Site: brandenburg
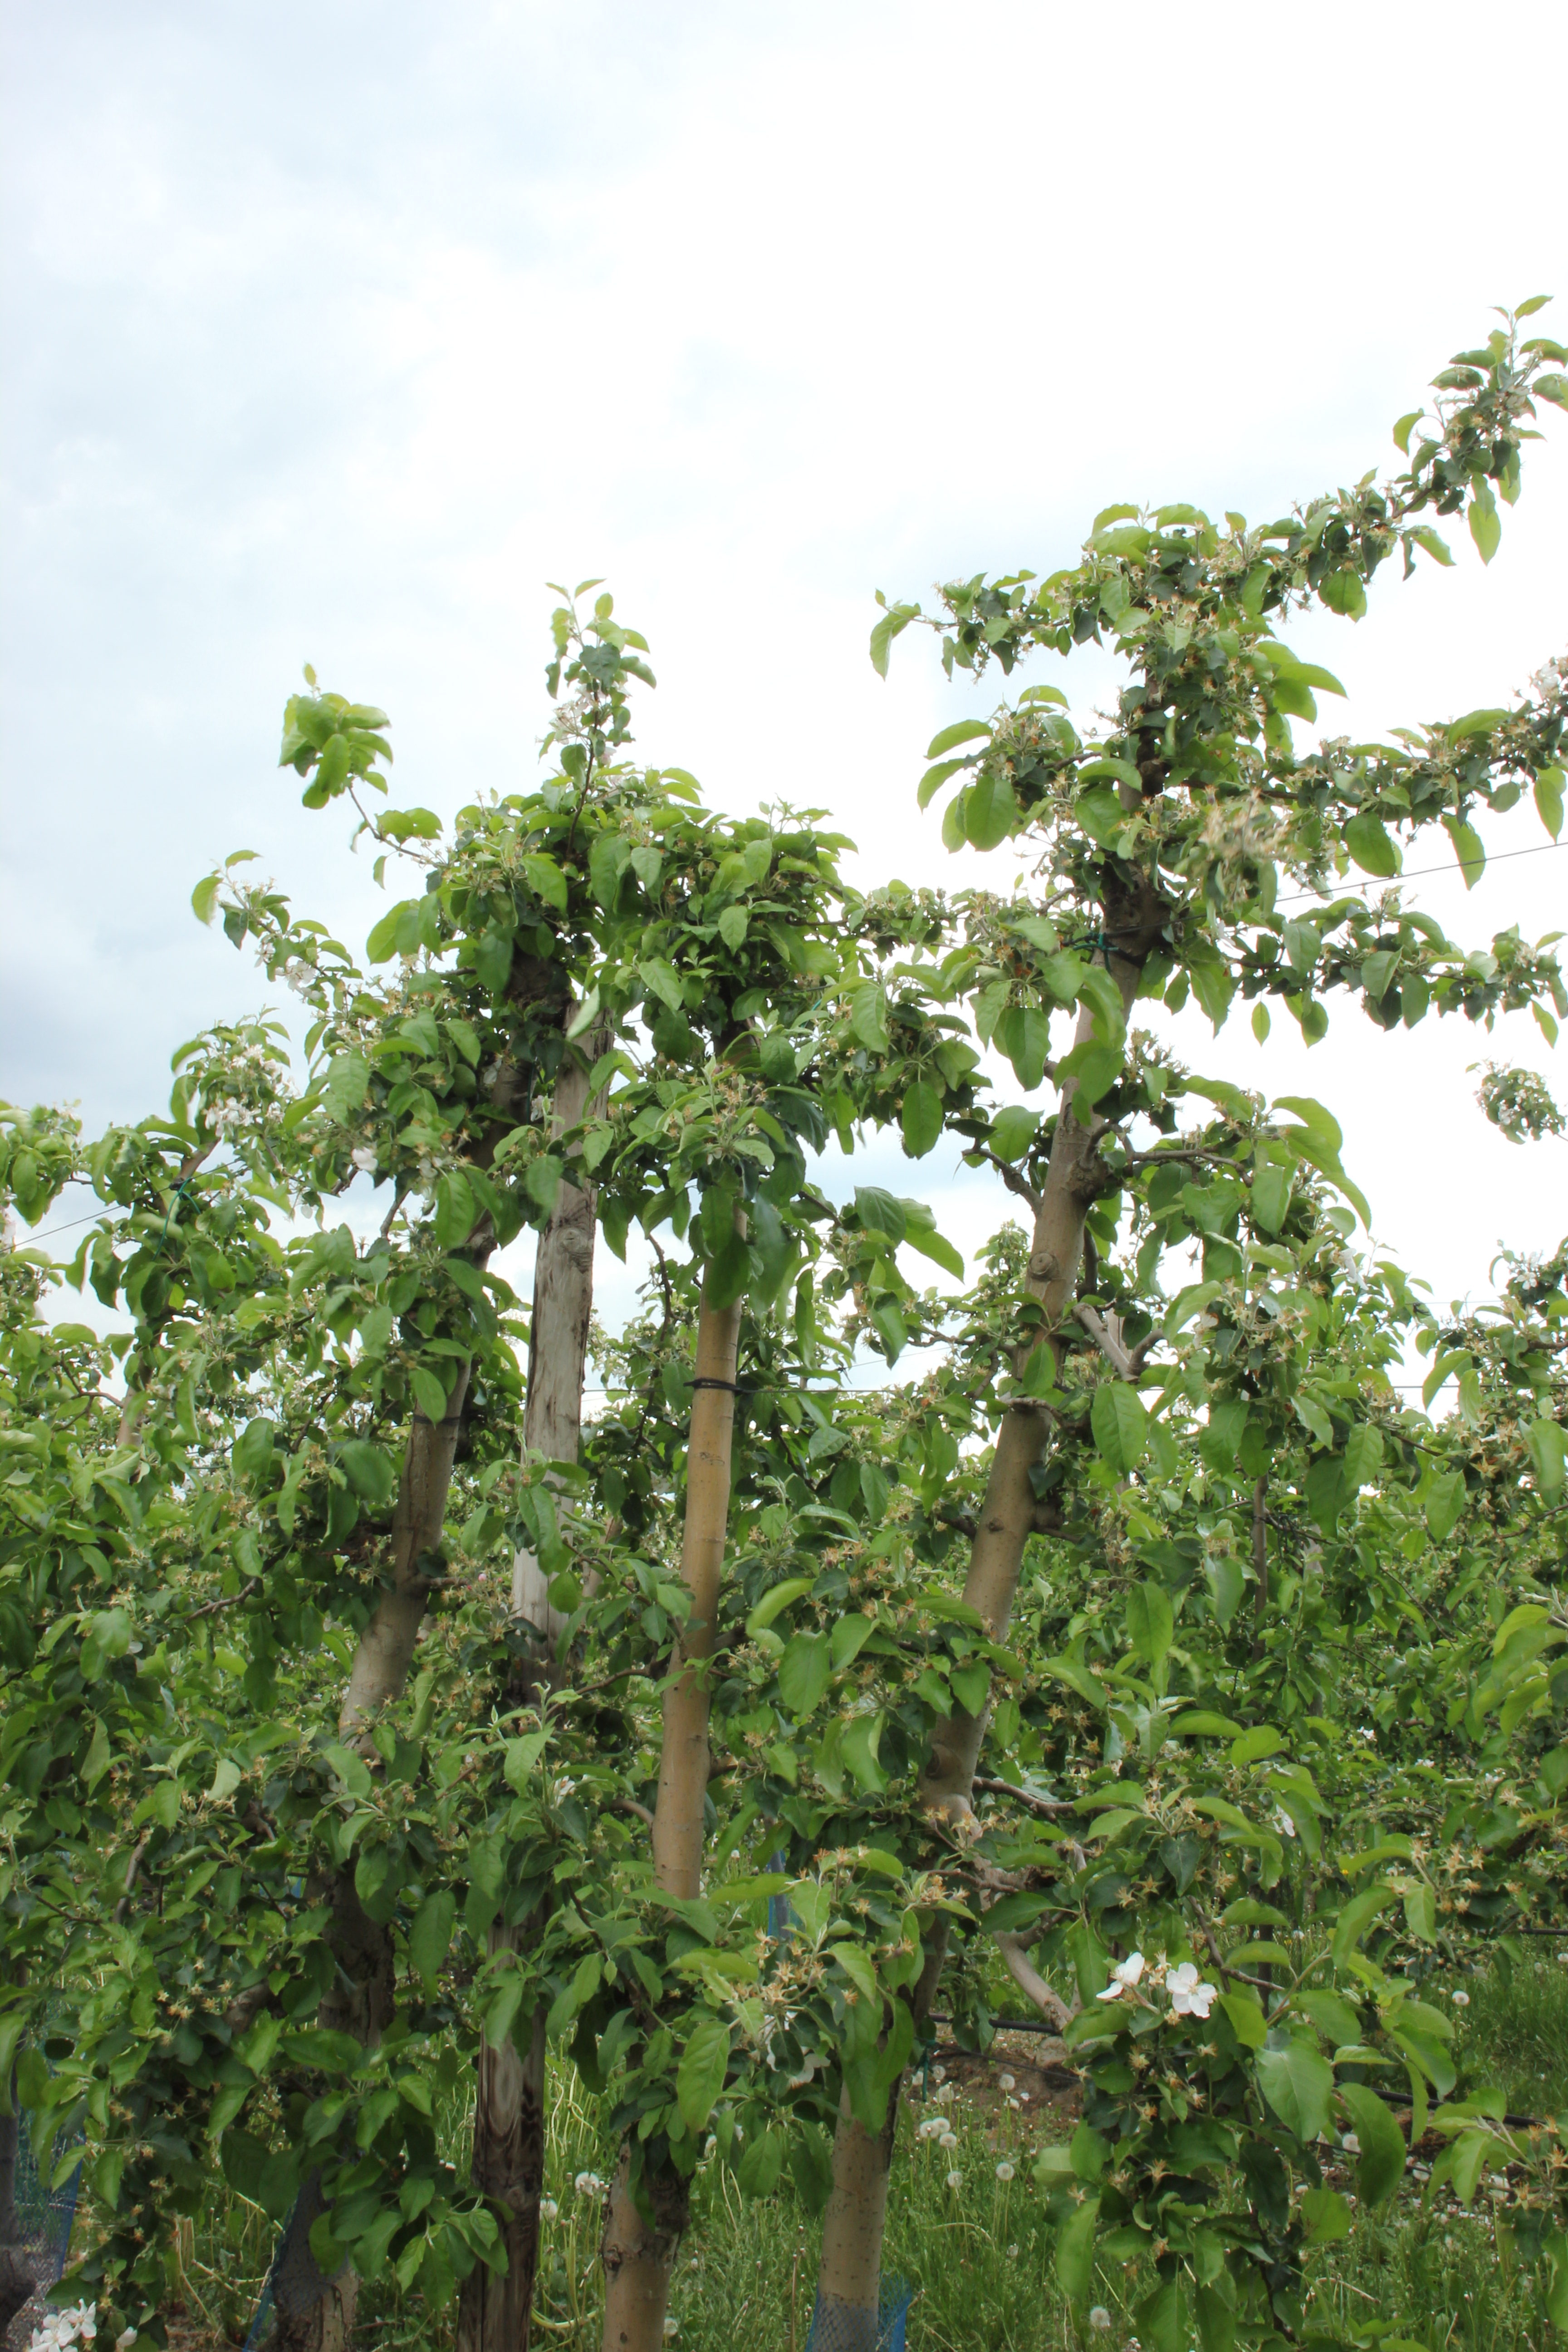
Growth stage (BBCH 67): Flowering